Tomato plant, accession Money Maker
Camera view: bottom (45 deg); turntable rotation: 120 degrees
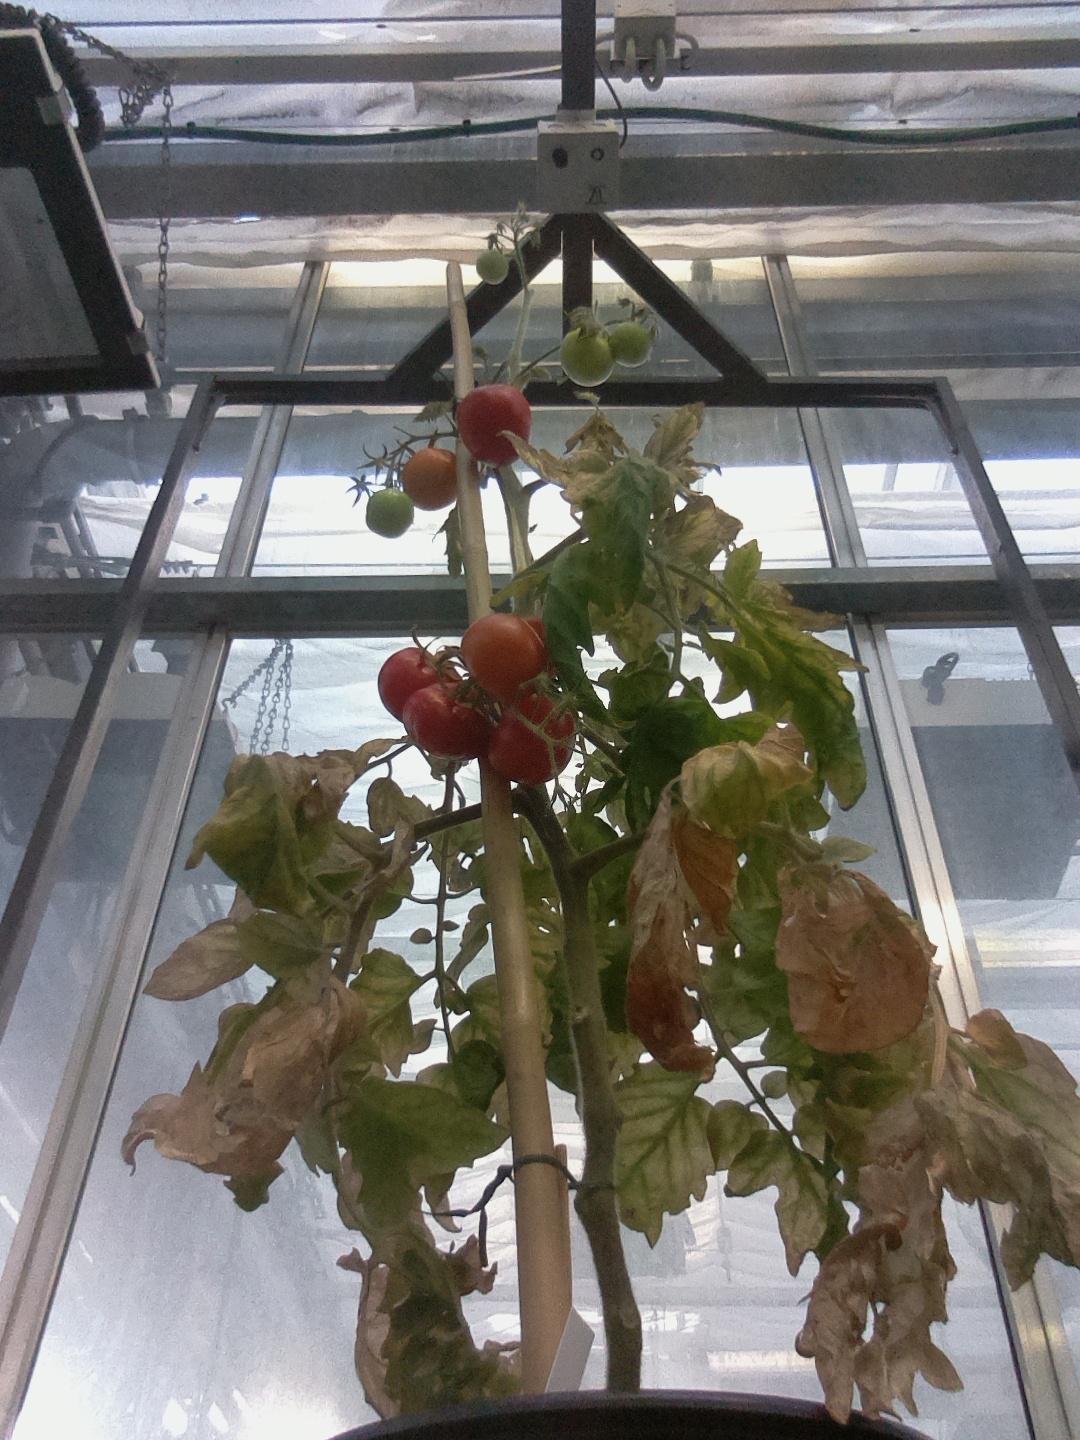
BBCH growth stage 88: 80%-90% of fruits show typical fully ripe color